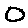
Label: 0